Pico do Jaraguá

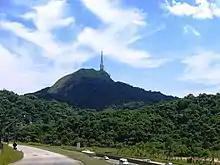
Pico do Jaraguá from Anhangüera Highway.

In 1580, Afonso Sardinha was settled on the mountain, and found gold there. However, due to the indigenous people who lived there at that time, the mining only began ten years later, after numerous wars. The gold was explored until it was not possible to find it any more, by the 19th century.